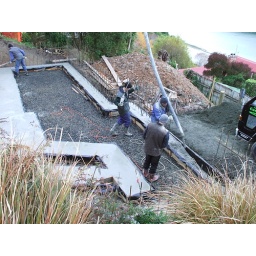
concrete coming out of pump truck pipe by the front door